Rubber Johnny

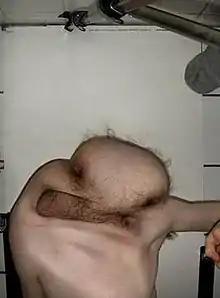
DVD cover art of "Rubber Johnny"

Rubber Johnny is a 2005 British experimental short film/music video written, directed, and produced by Chris Cunningham. It features music by Aphex Twin.